Earl Warren

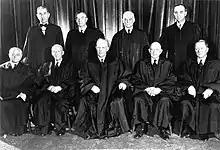
The Warren Court (1953–1954)

In 1934, Warren and his allies won passage of a state ballot measure that transformed the position of Attorney General of California into a full-time office; previous officeholders had worked part-time while maintaining their own private practice. After incumbent Ulysses S. Webb announced his retirement, Warren jumped into the 1938 state attorney general election. Earlier in the 20th century, progressives had passed a state constitutional amendment allowing for "cross-filing," whereby a candidate could file to run in multiple party primaries for the same office. Warren took advantage of that amendment and ran in multiple primaries. Even though he continued to serve as chairman of the state Republican Party until April 1938, Warren won the Republican, Progressive, and, crucially, Democratic primaries for attorney general. He faced no serious opposition in the 1938 elections, even while incumbent Republican Governor Frank Merriam was defeated by Democratic nominee Culbert Olson.